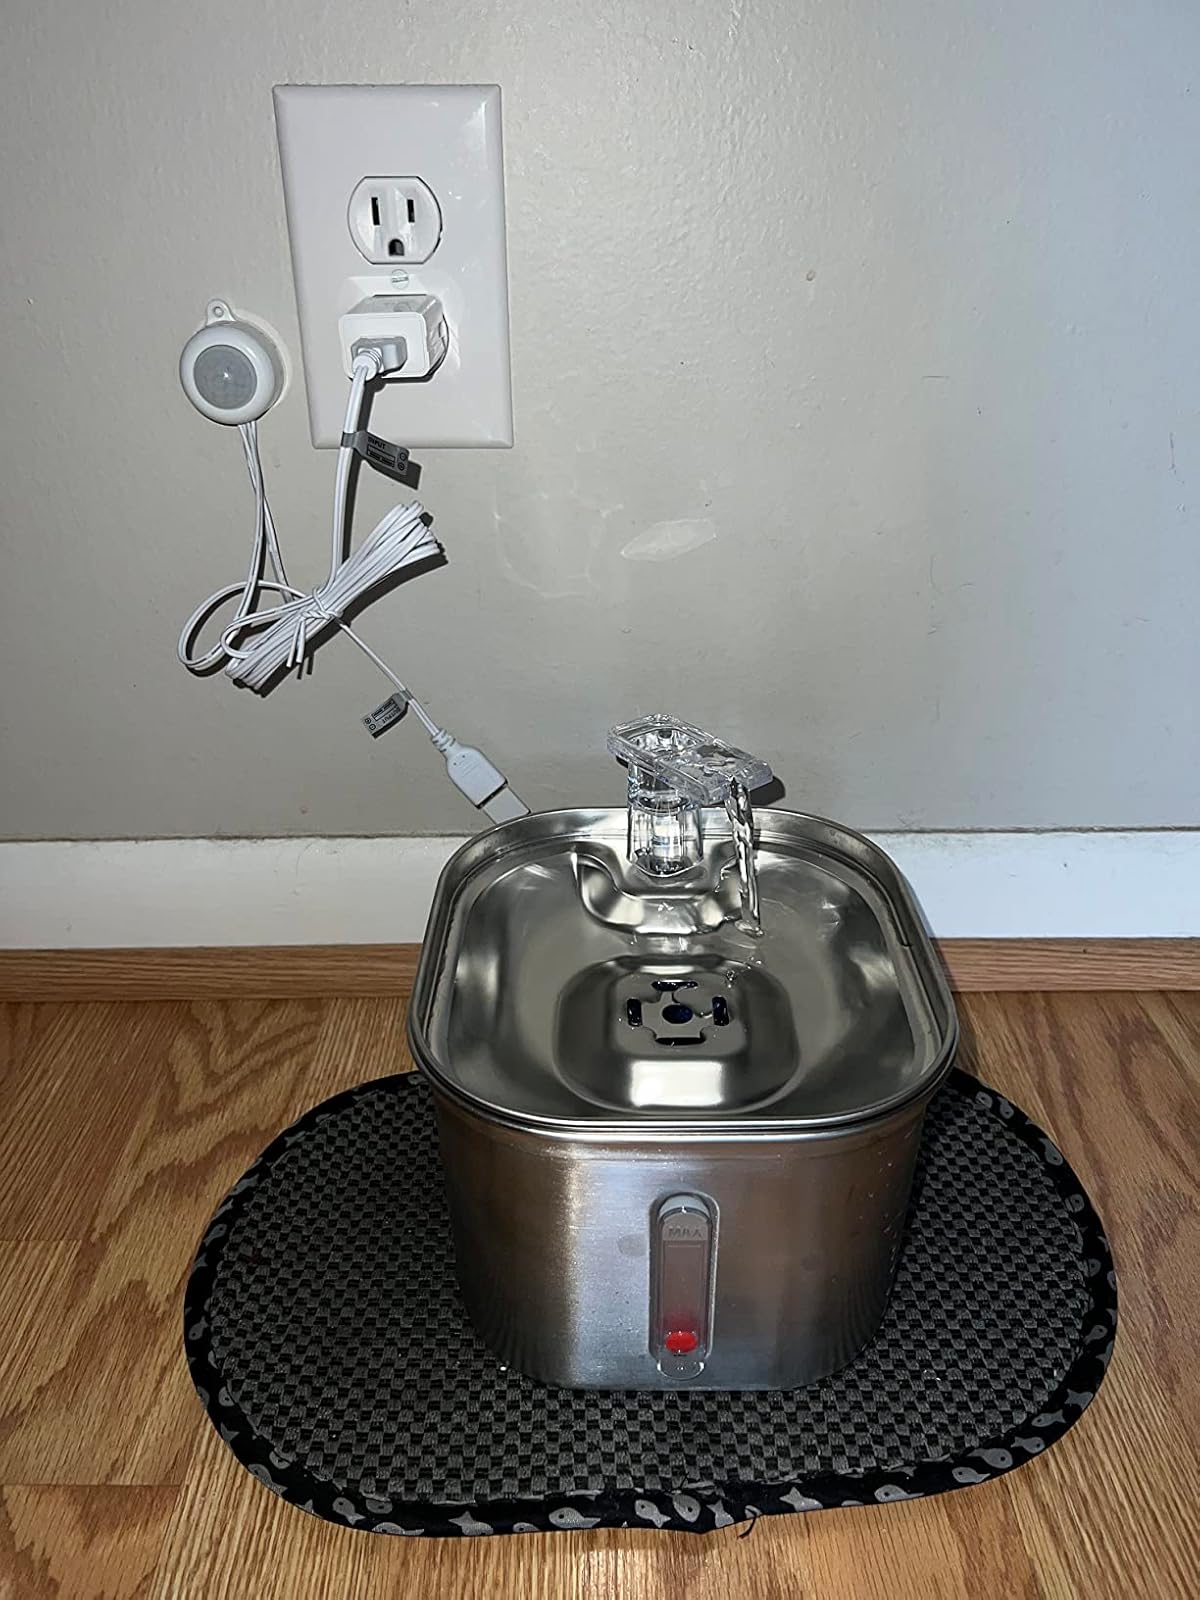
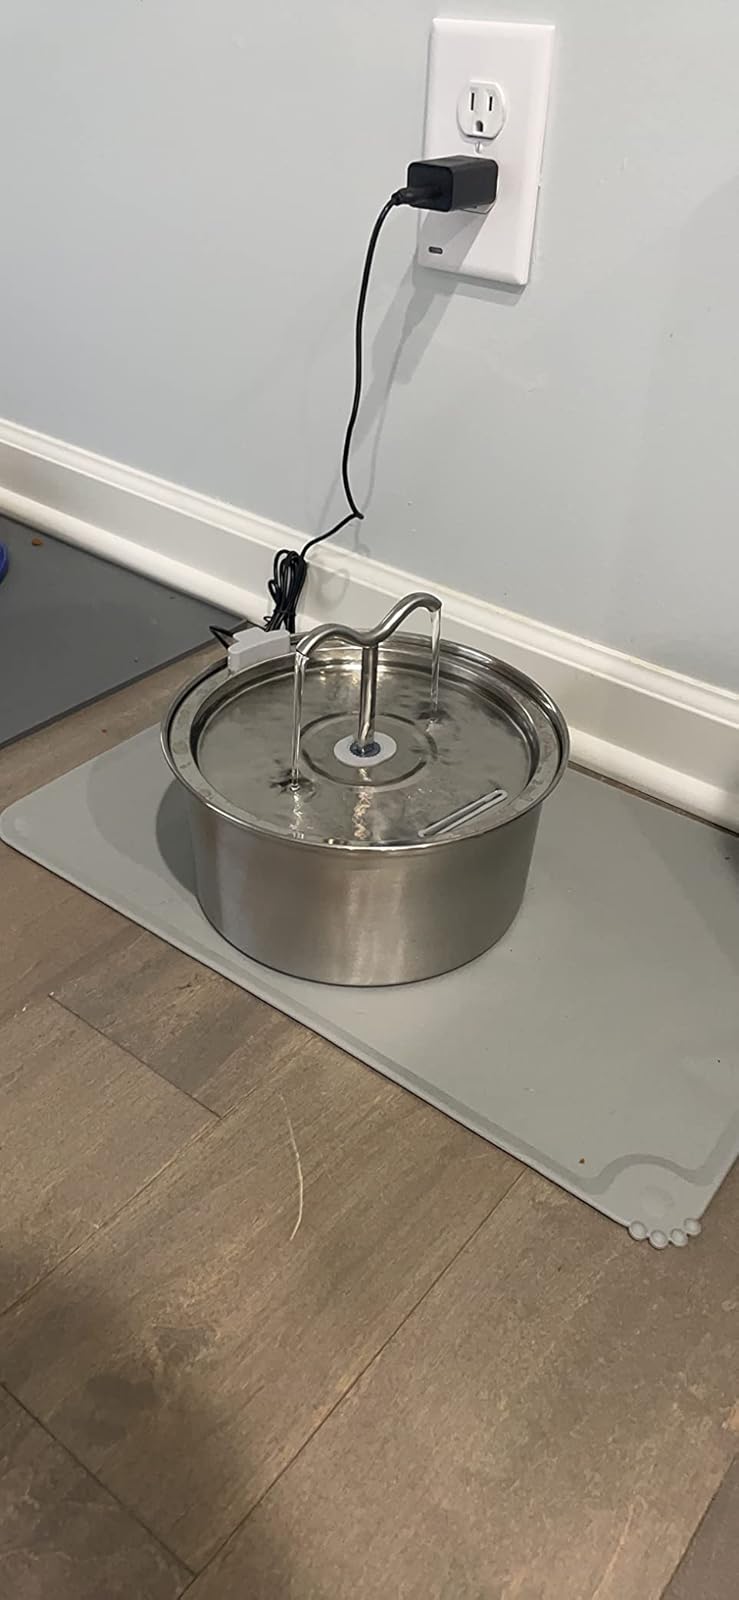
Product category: items_bowl
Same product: no